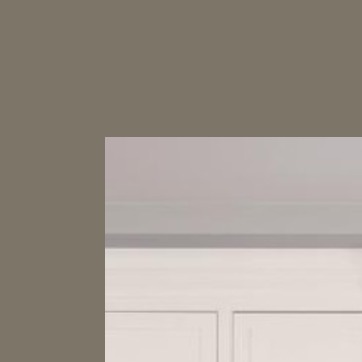
Material: painted